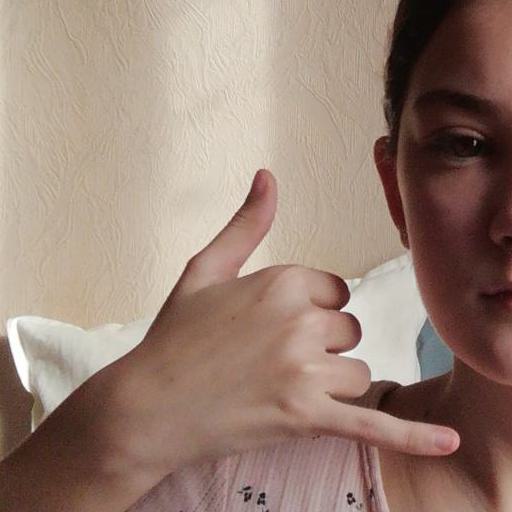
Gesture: call